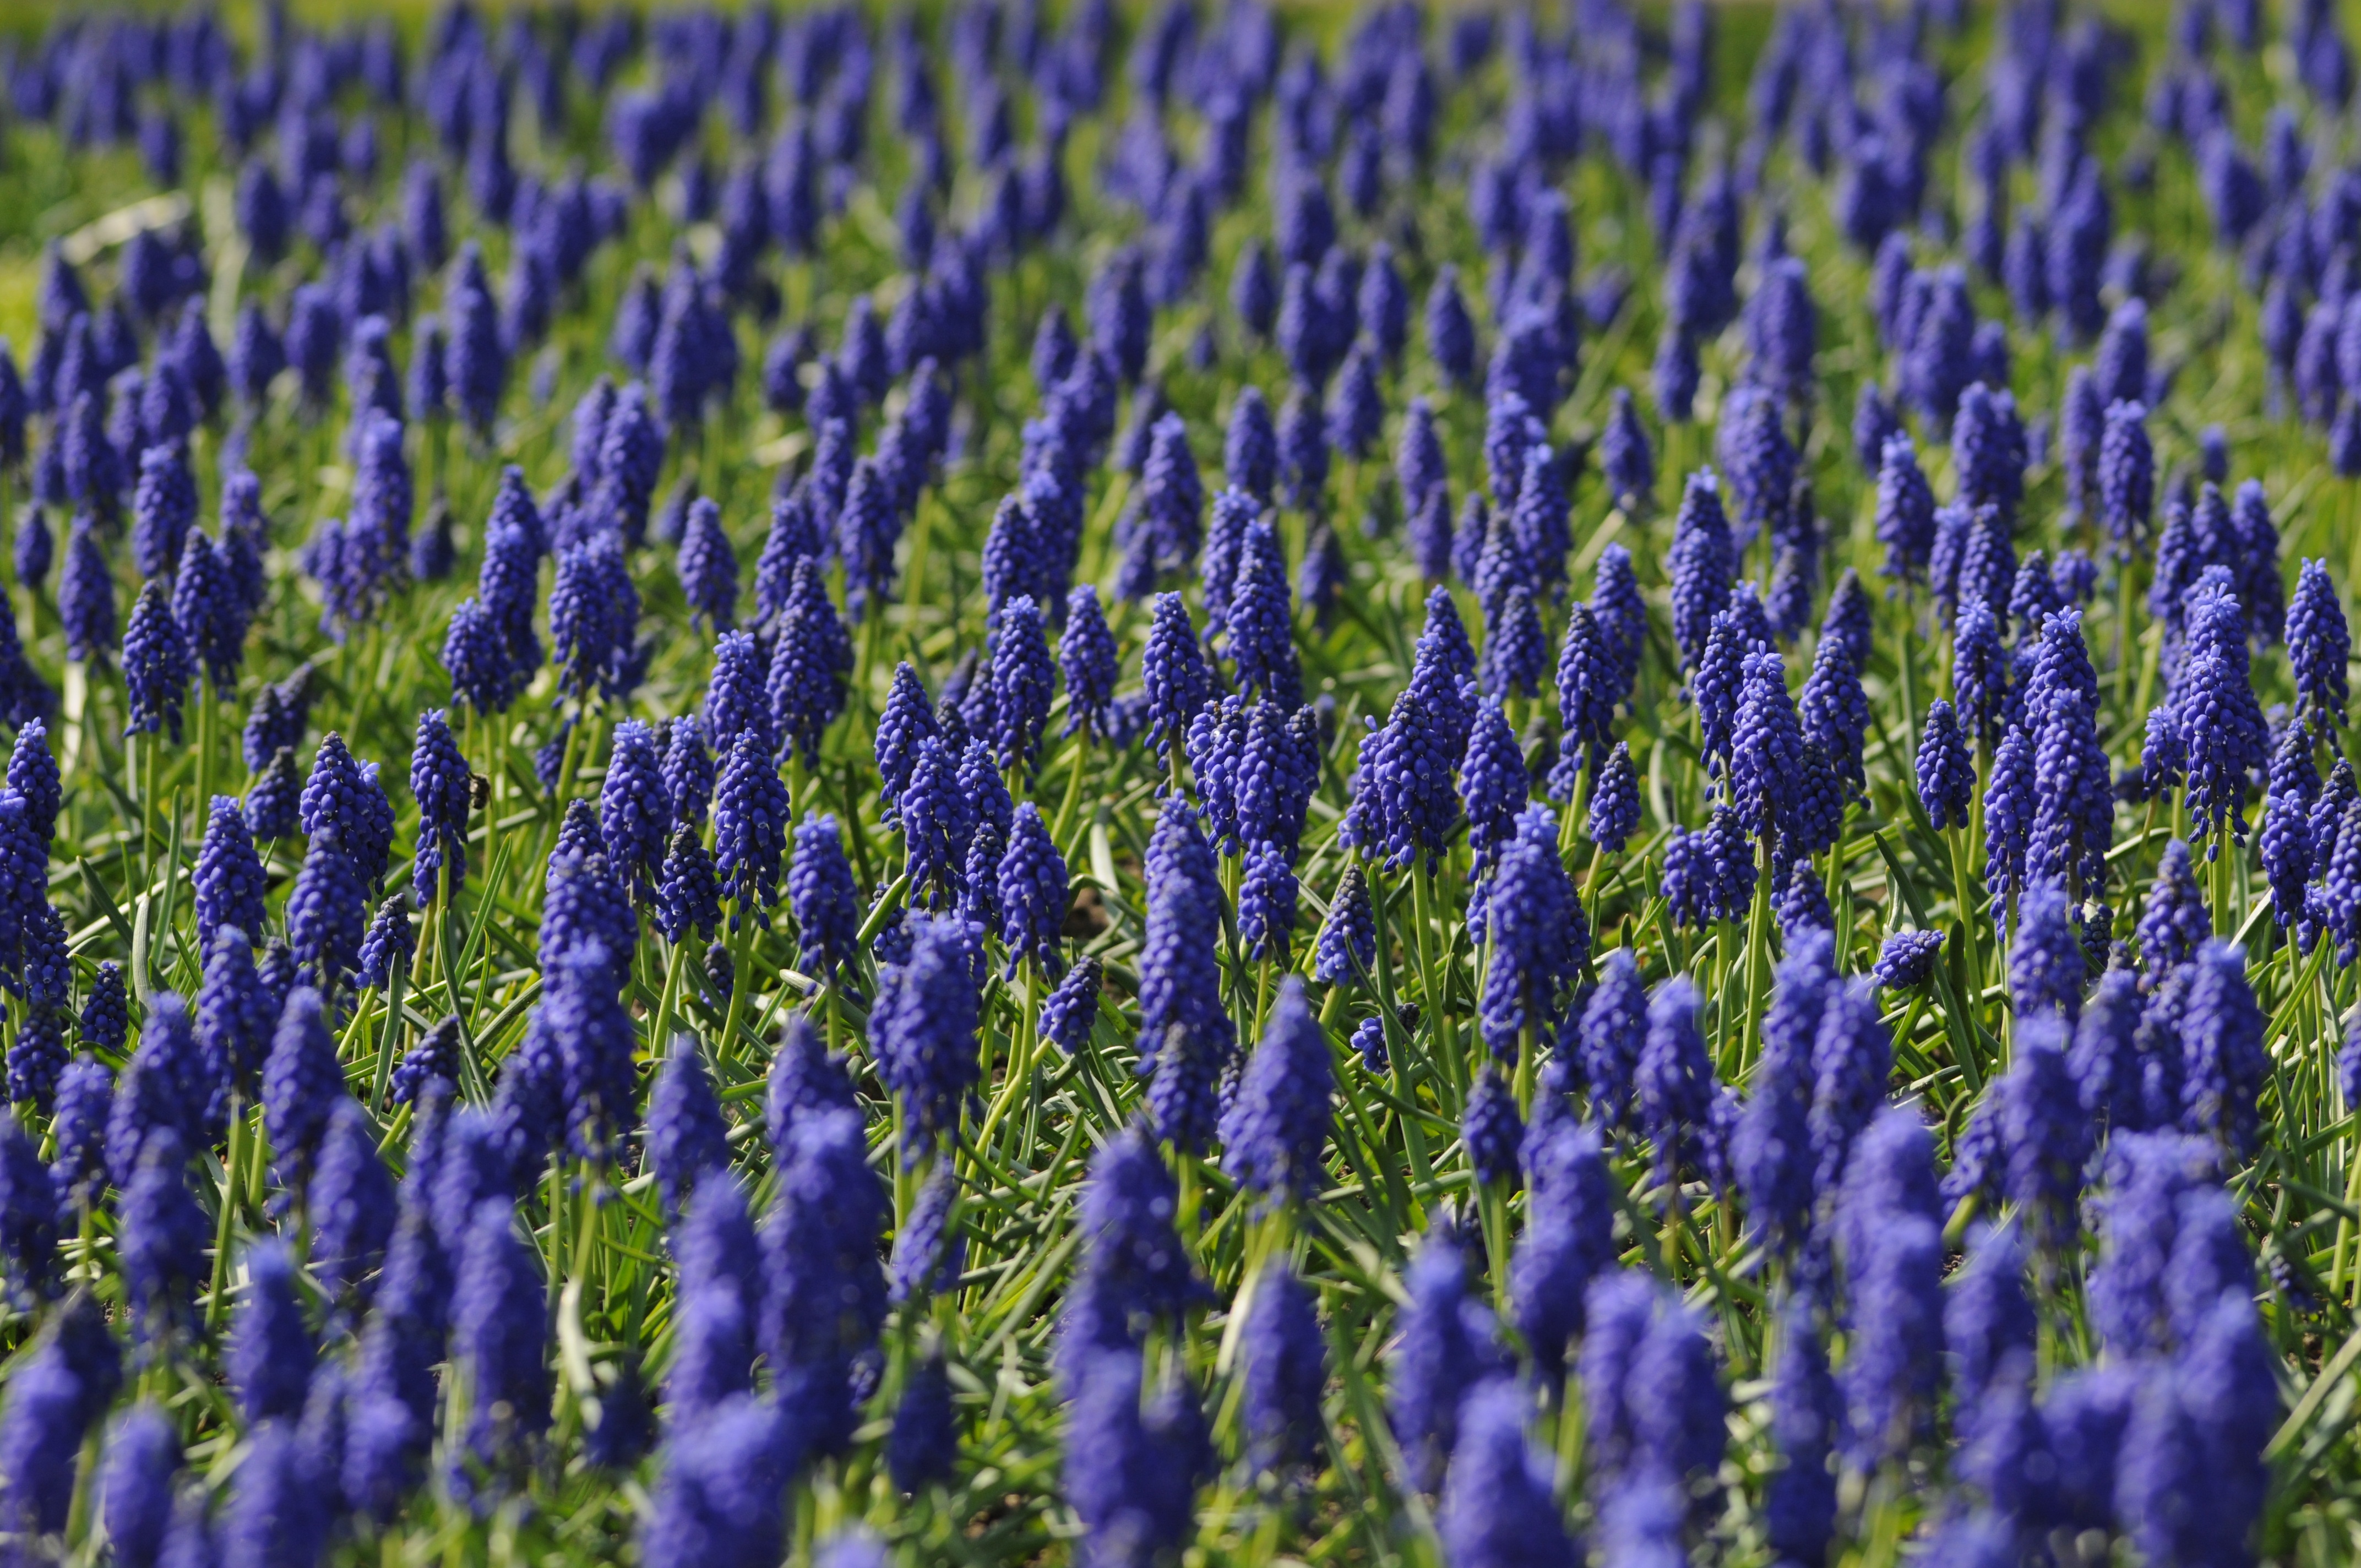
nature, blossom, plant, field, meadow, flower, bloom, spring, lavender, plants, wildflower, flowers, muscari, bluebonnet, lupin, flowering plant, grape hyacinth, land plant, english lavender, french lavender